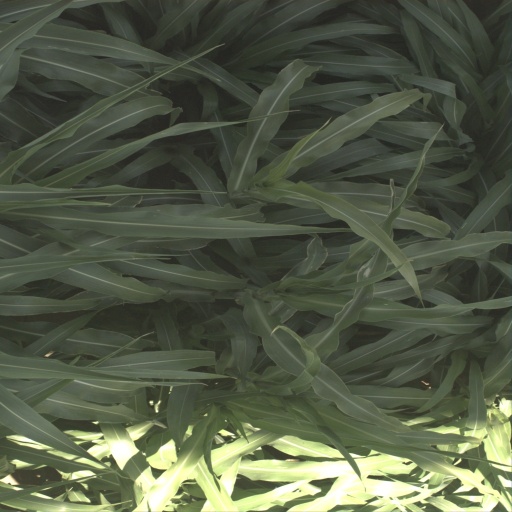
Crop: sorghum